Whale

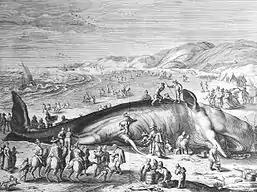
Engraving by Gilliam van der Gouwen depicting a stranded sperm whale being butchered on the Dutch coast, 1598

The IWC has designated two whale sanctuaries: the Southern Ocean Whale Sanctuary, and the Indian Ocean Whale Sanctuary. The Southern Ocean whale sanctuary spans and envelopes Antarctica. The Indian Ocean whale sanctuary takes up all of the Indian Ocean south of 55°S. Several countries have designated their own sanctuaries within their territorial waters, such as the Australian Whale Sanctuary or the Uruguayan Whale and Dolphin Sanctuary.